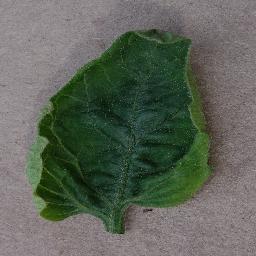
Label: Tomato___Tomato_Yellow_Leaf_Curl_Virus